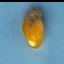
Maize quality: Good